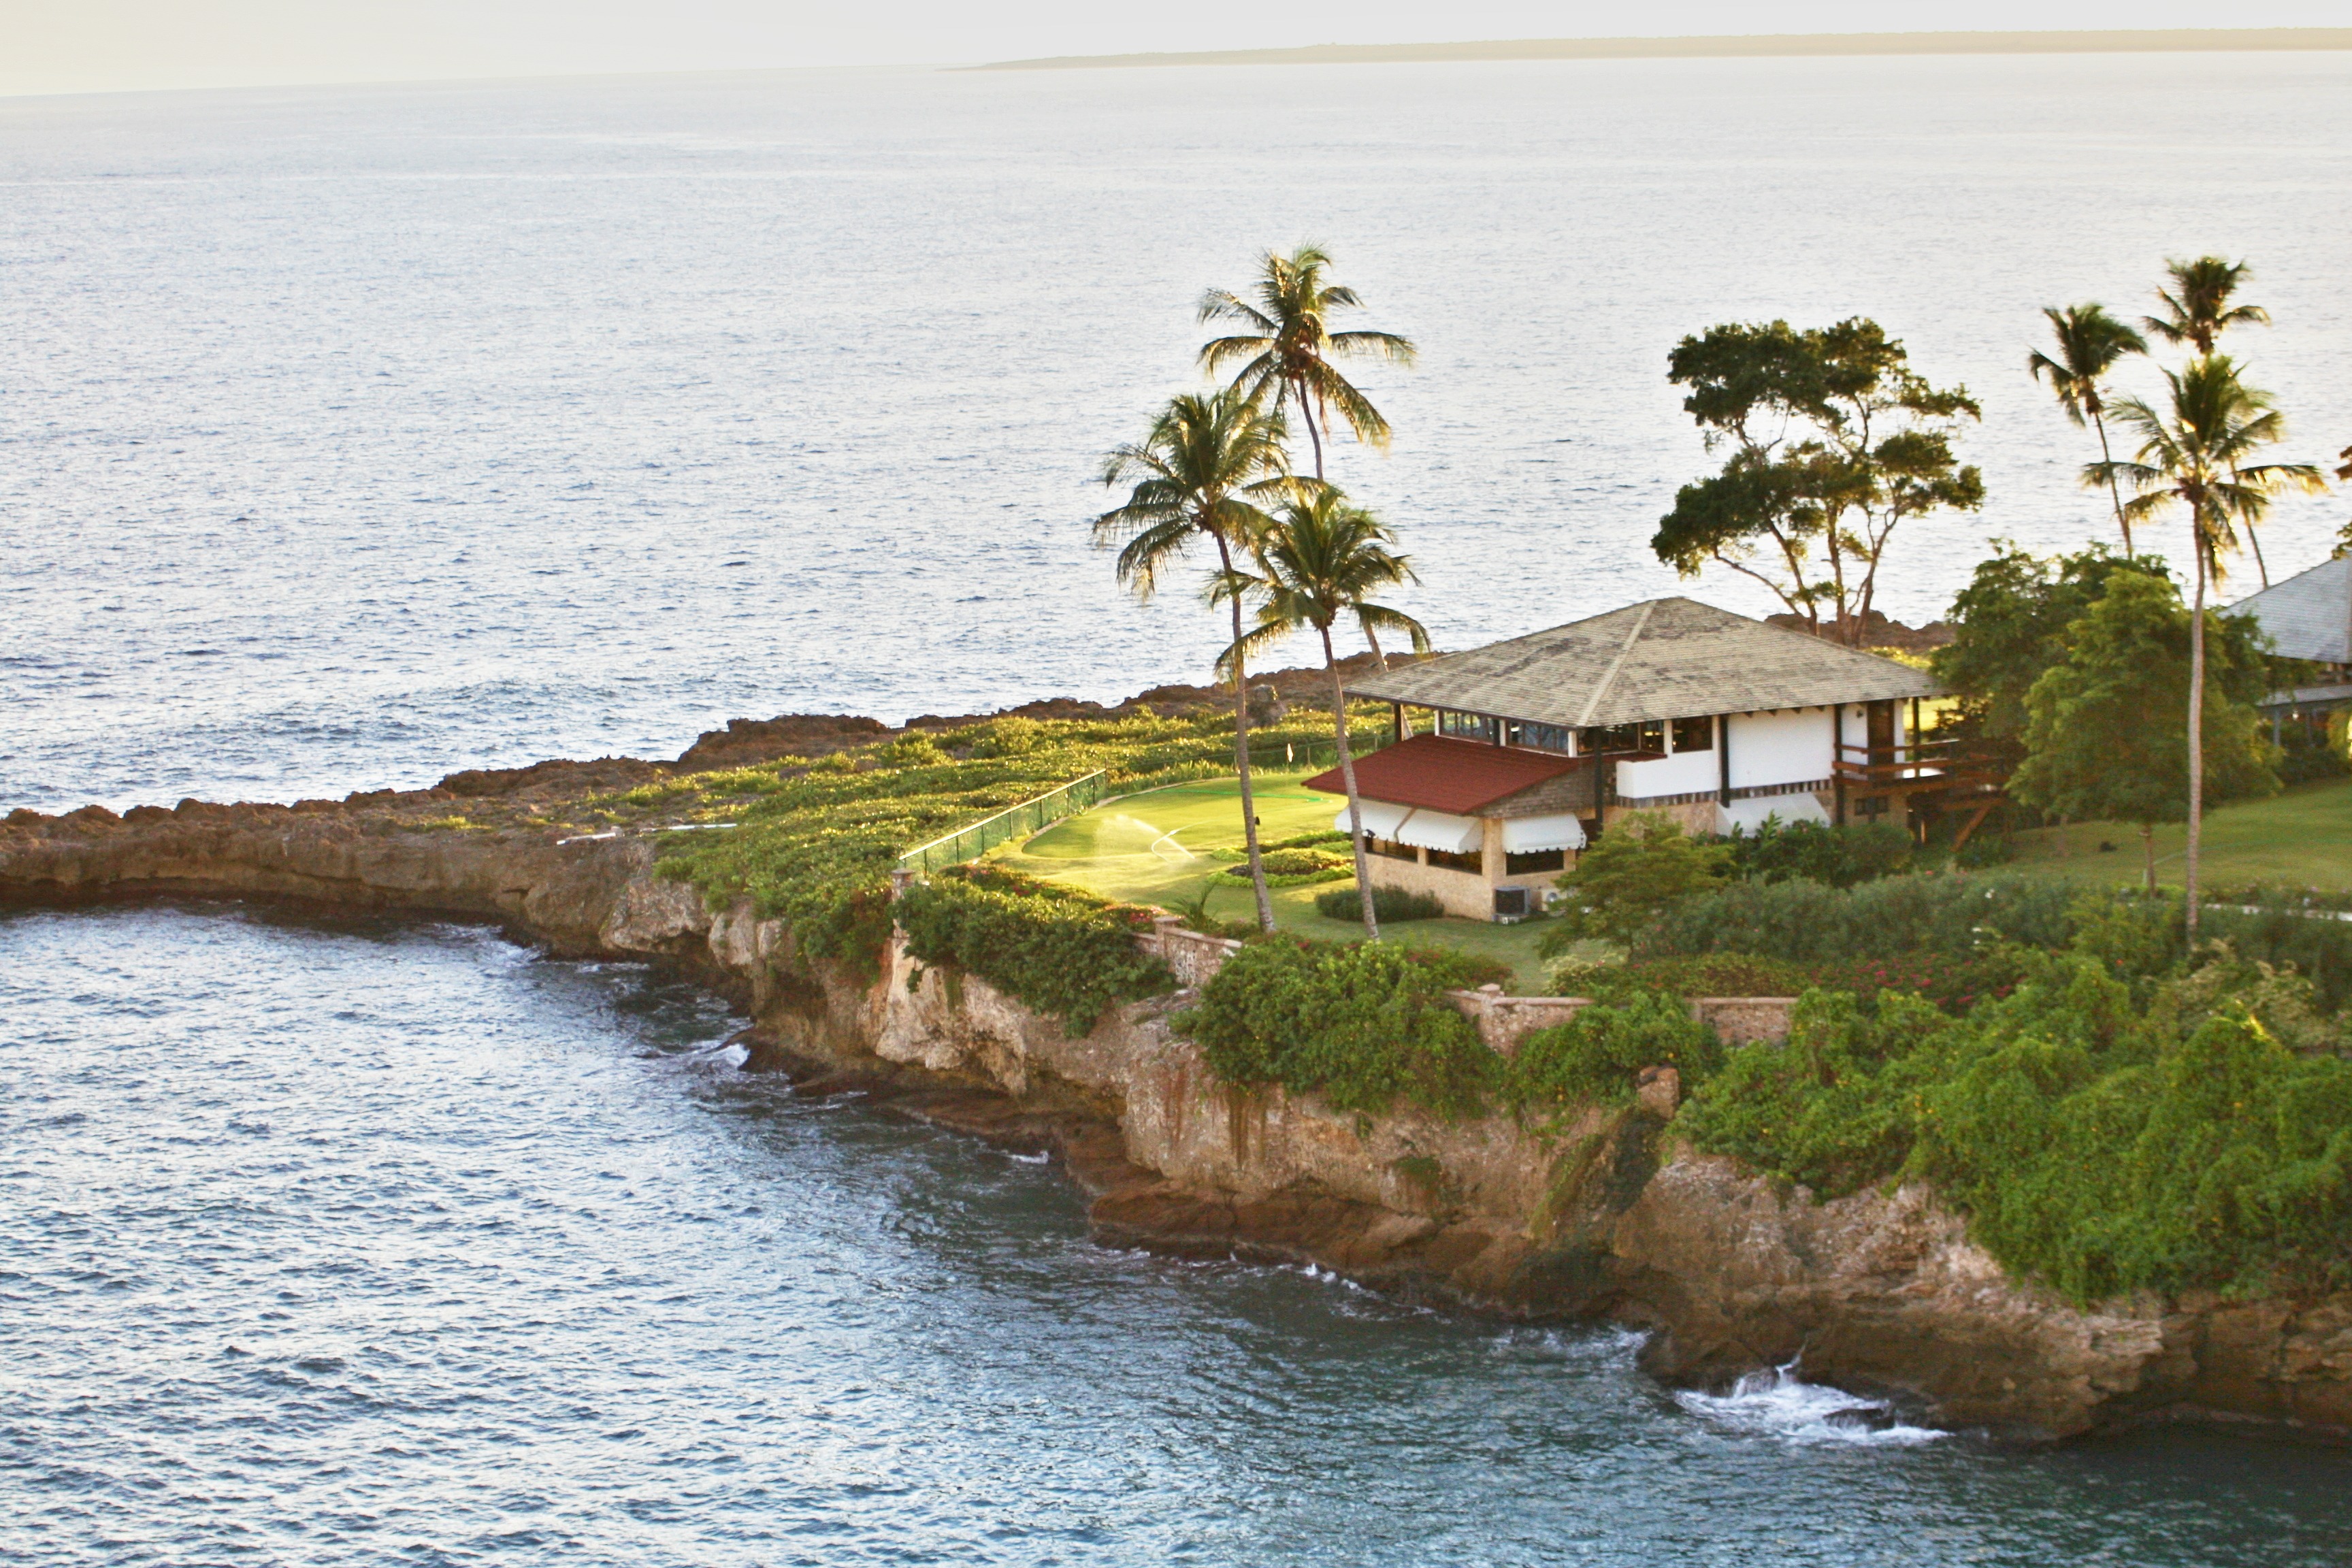
beach, sea, coast, water, ocean, shore, wave, city, river, vacation, travel, cove, holiday, bay, island, blue, port, body of water, romana, caribbean, dominican republic, palm trees, booked, islet, blue water, la romana